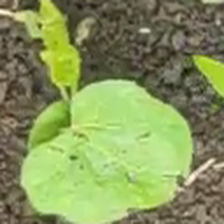
Weed species: Little_Mallow(Malva parviflora)